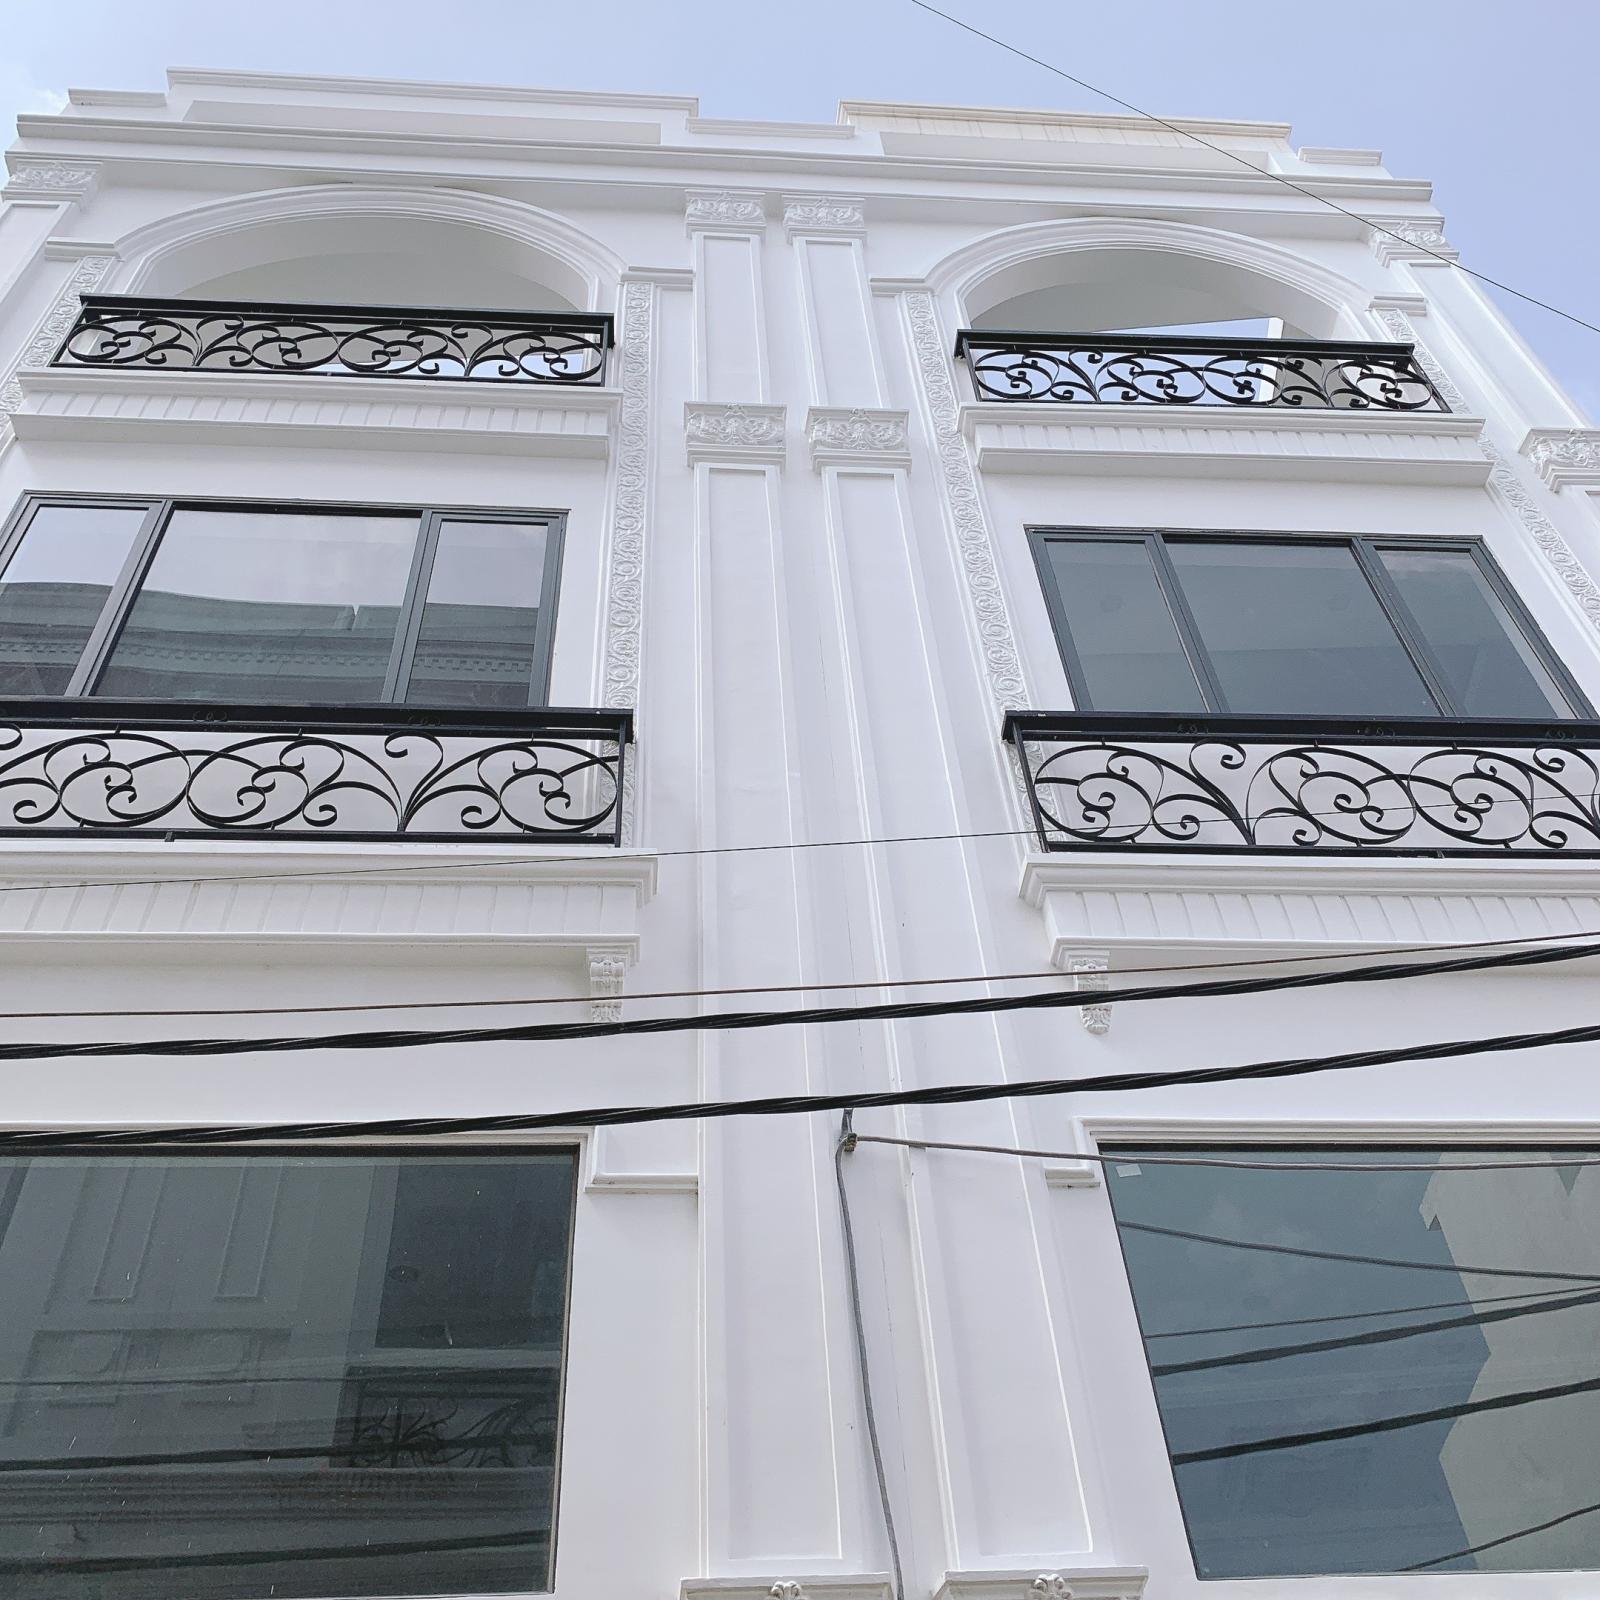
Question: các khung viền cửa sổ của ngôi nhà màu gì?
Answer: các khung viền cửa sổ có màu đen